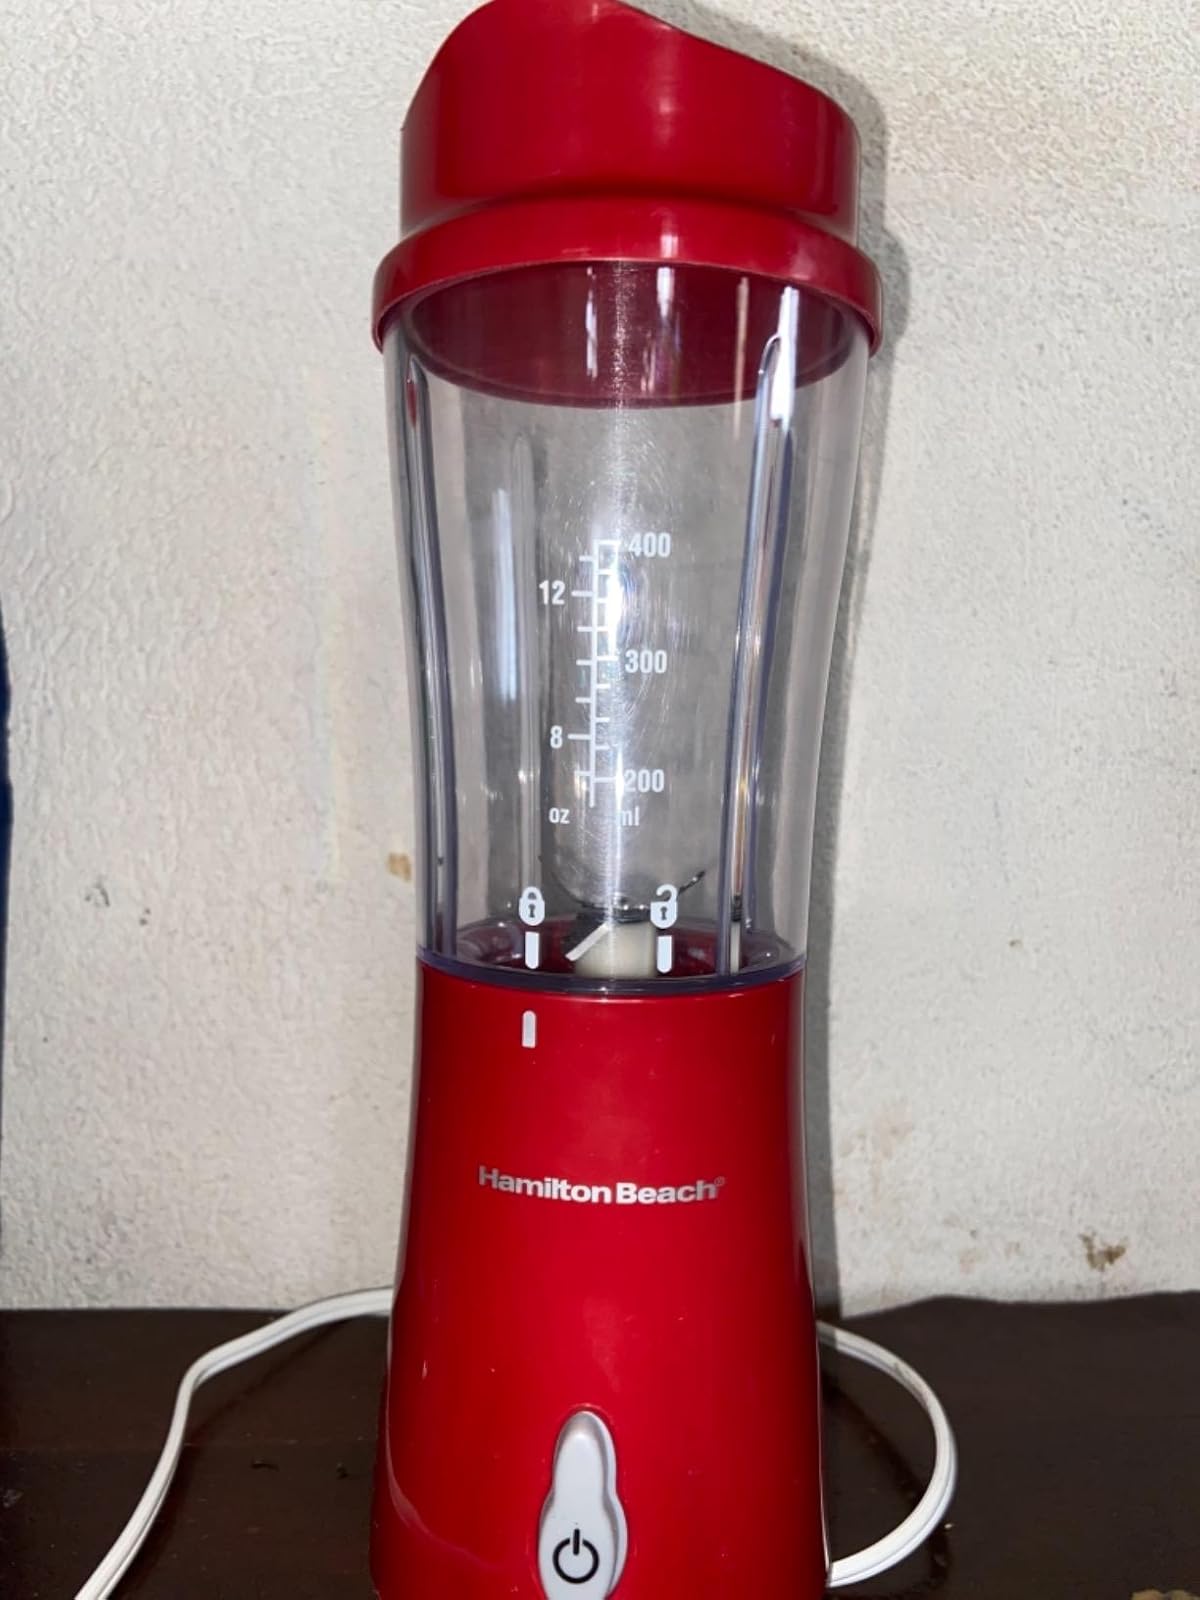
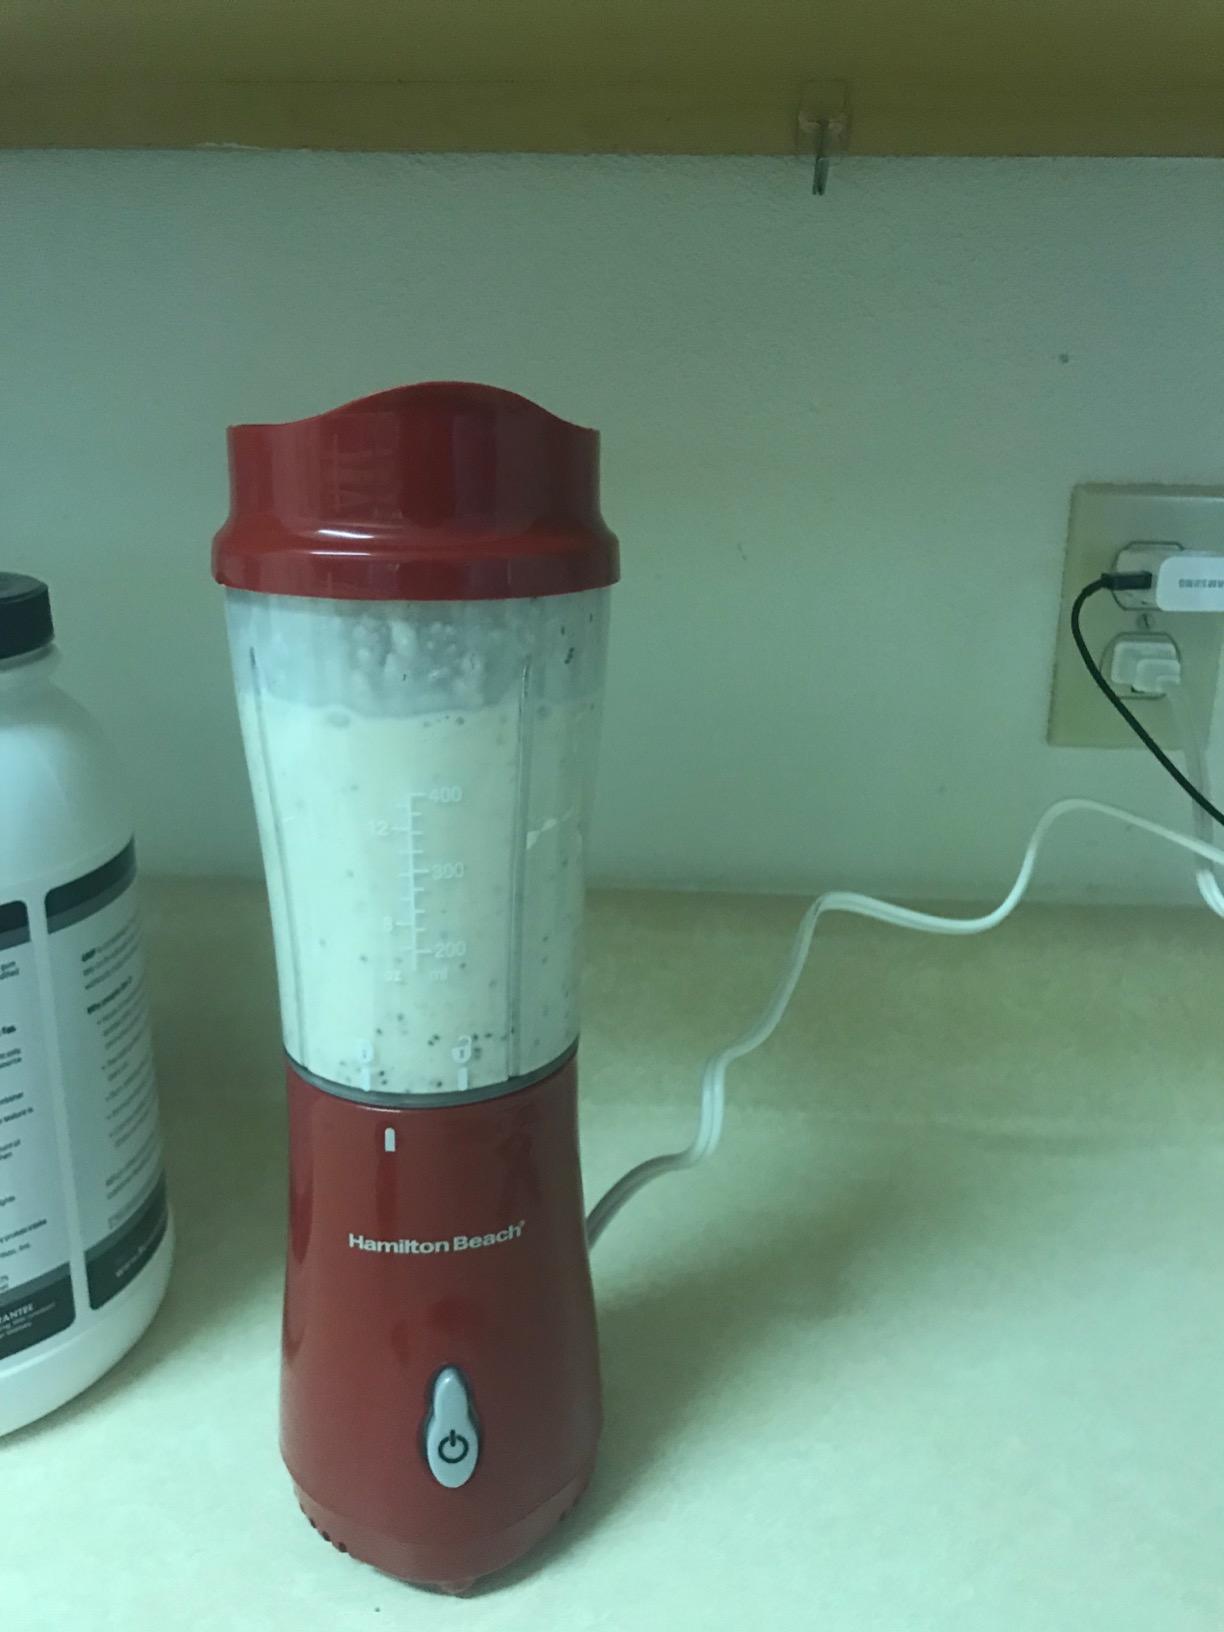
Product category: items_blender
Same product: yes